Pogopalooza

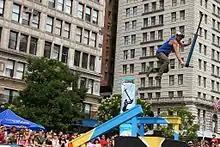
Pogopalooza Biff StickFlip

Pogopalooza features the top Xpogo athletes worldwide competing against each other in 4 main categories.